Answer in natural language. Considering the relative positions, where is Doorway (highlighted by a red box) with respect to dark wooden bed frame with slats? Choose between the following options: left or right
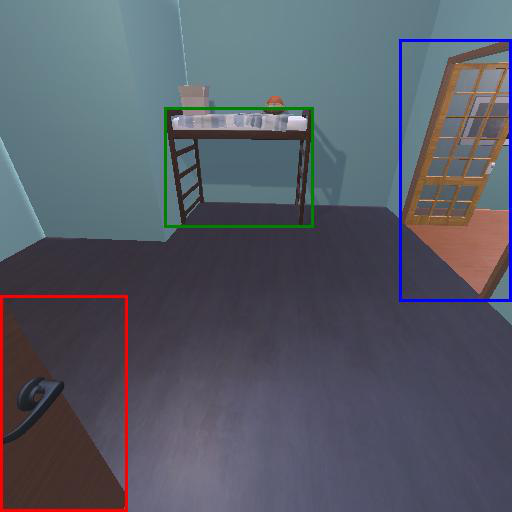
<answer>left</answer>